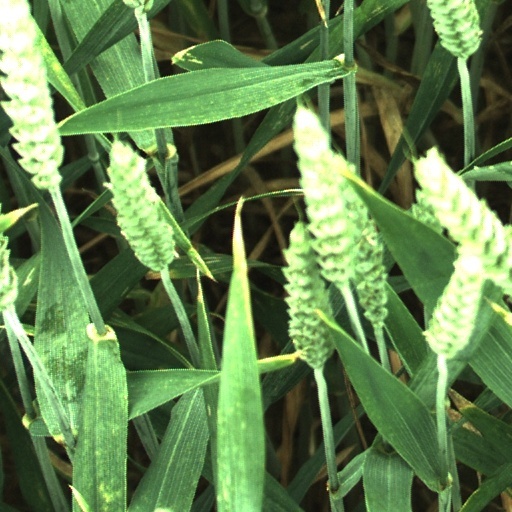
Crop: wheat